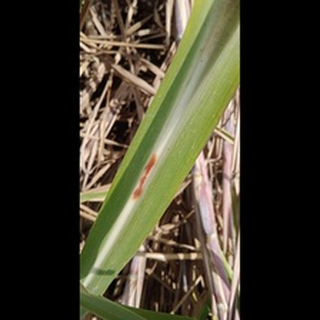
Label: sugarcane_red_rot